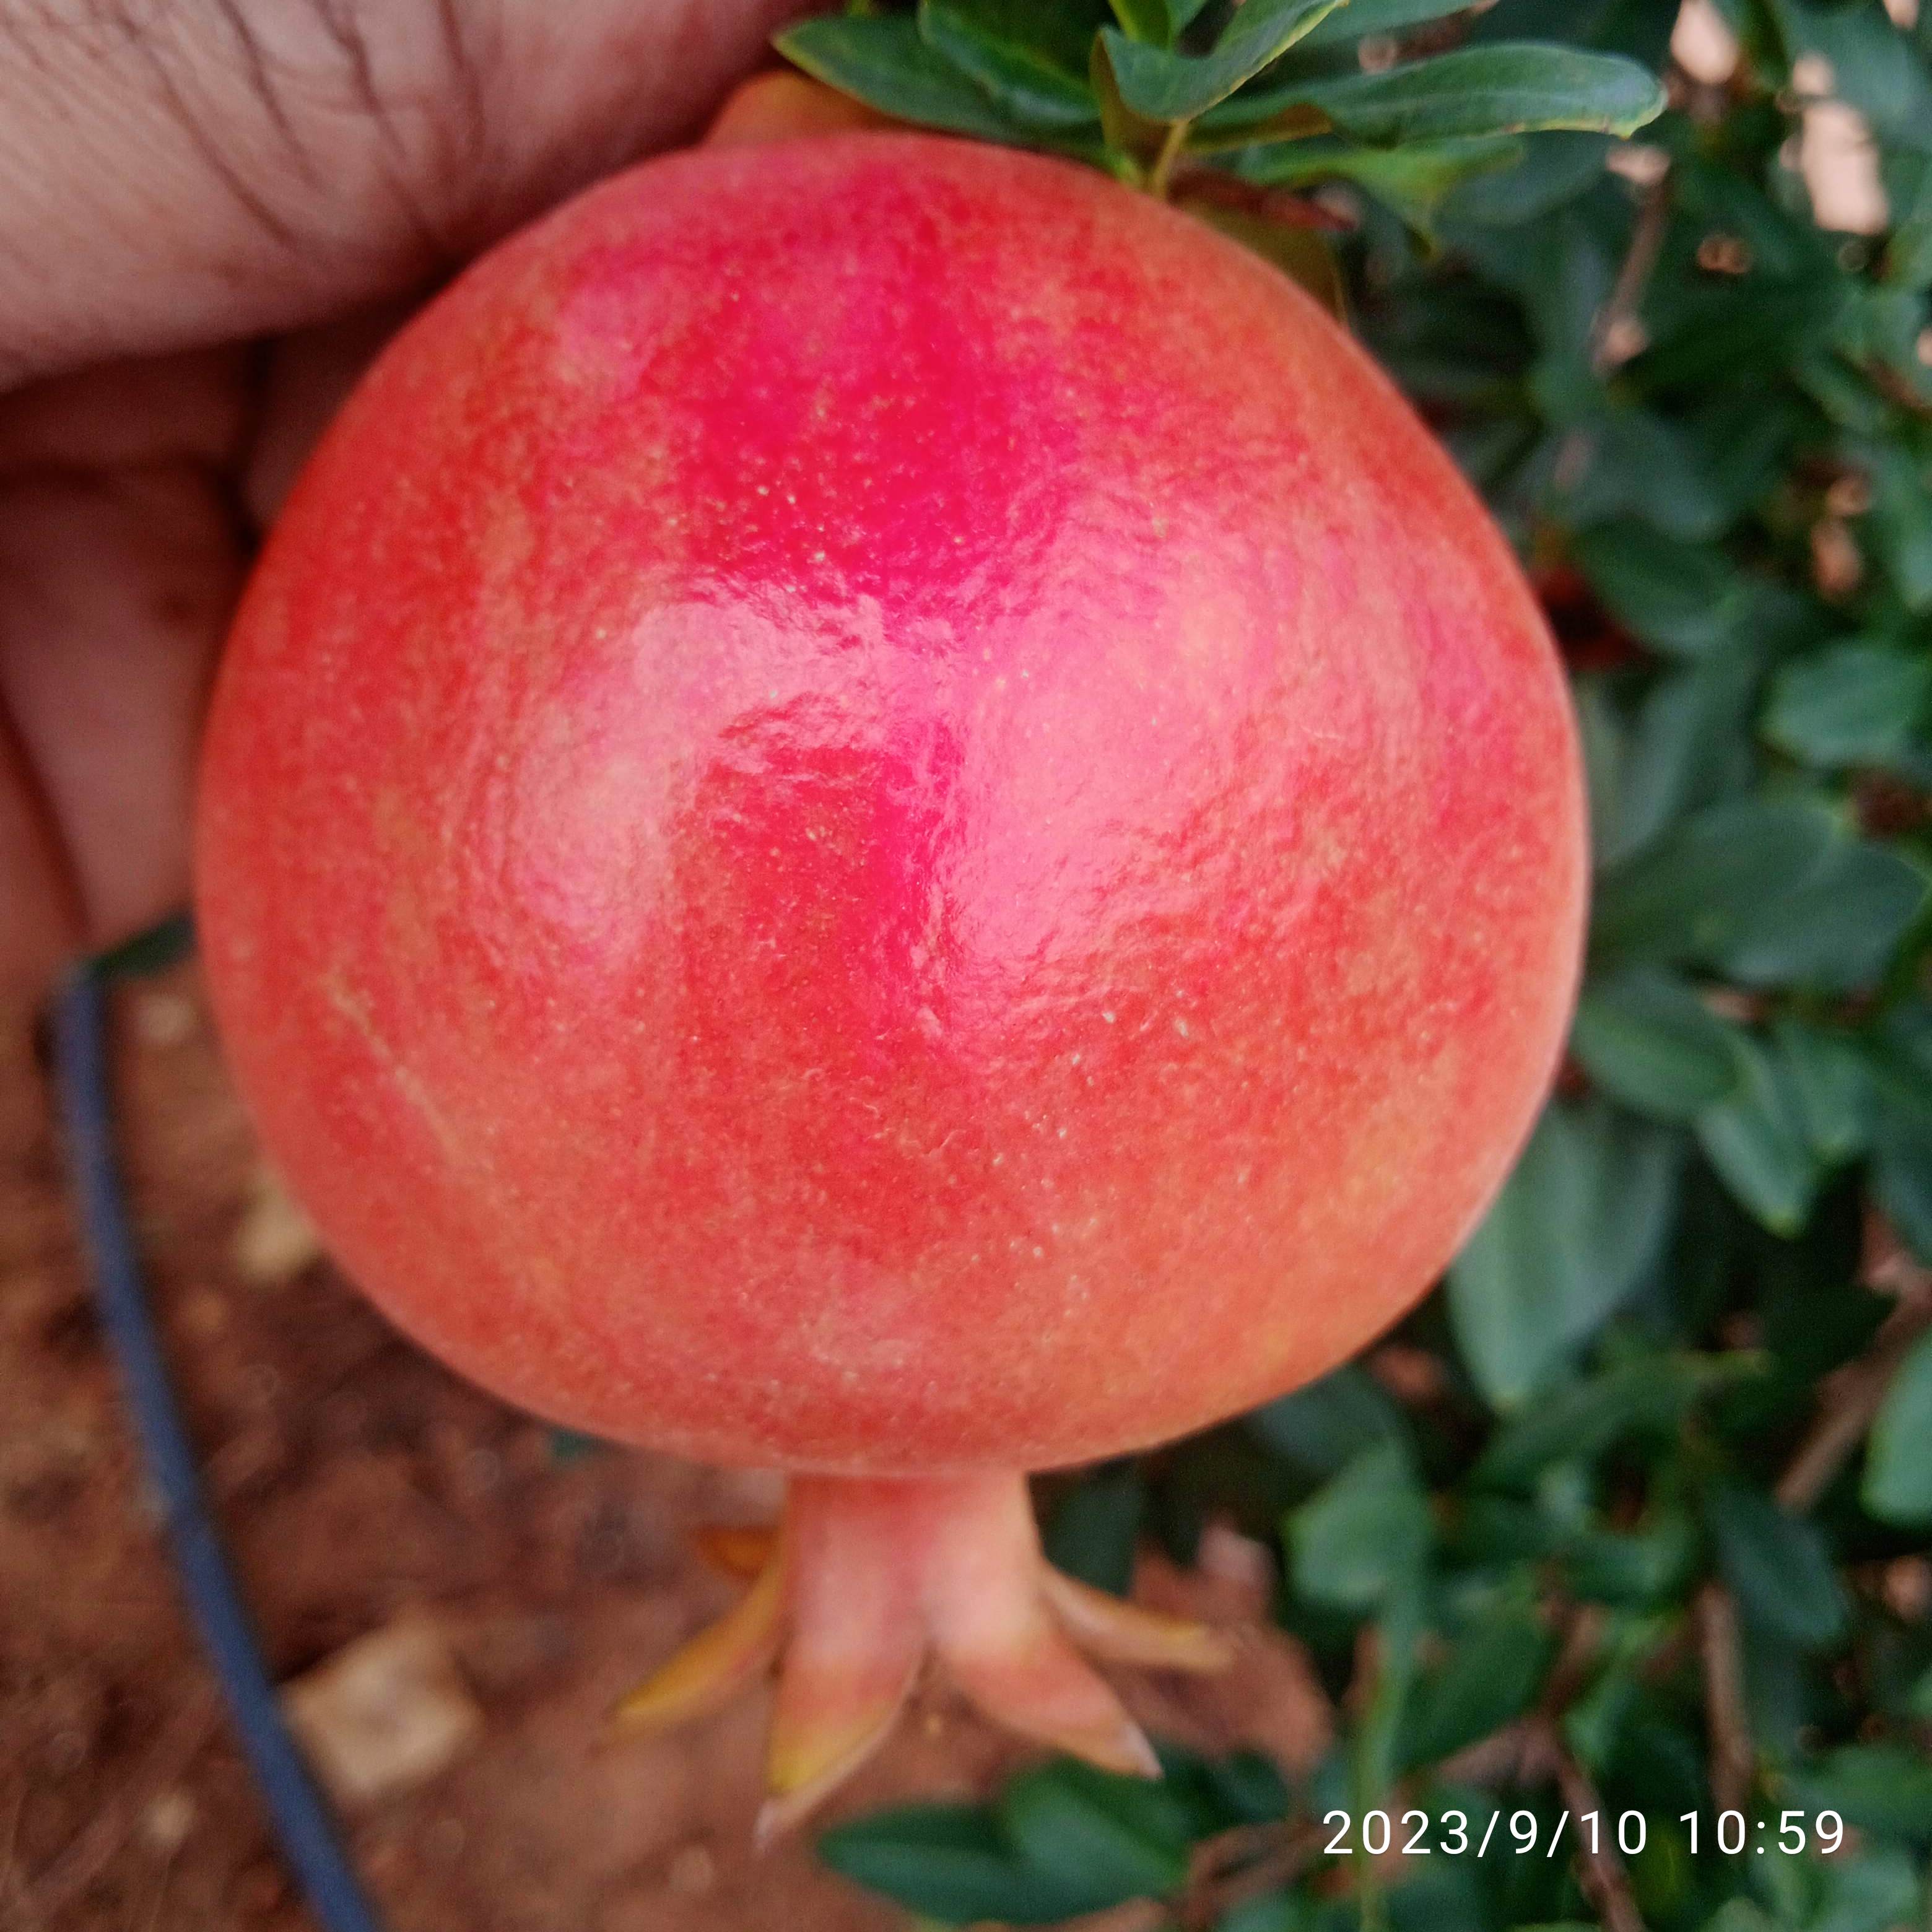
Label: Healthy